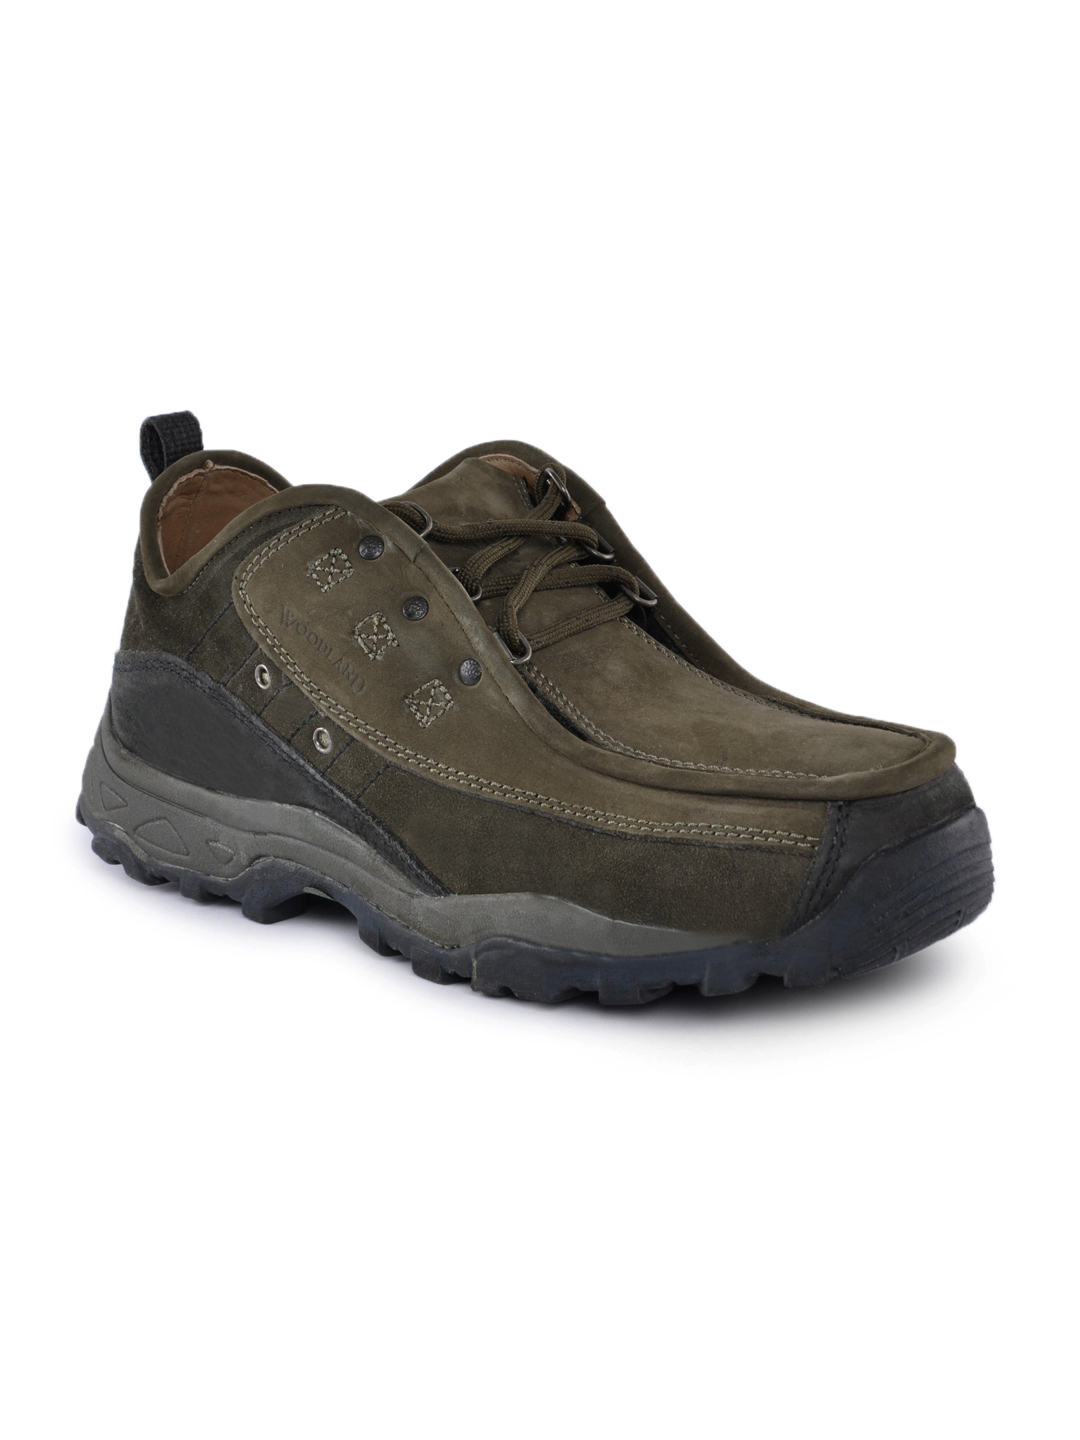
Woodland Men Green Casual Shoes
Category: Footwear / Shoes / Casual Shoes
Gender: Men
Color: Green
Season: Summer 2012
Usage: Casual